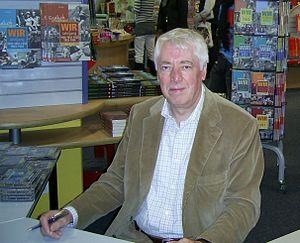
Jason Dark est un pseudonyme de la maison d'édition allemande Bastei Lübbe.